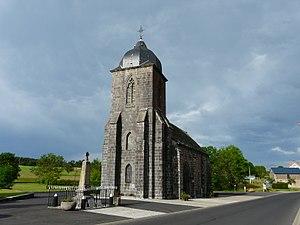
L'église Sainte-Madeleine de Briffons, Puy-de-Dôme, France.
Briffons est une commune française, située dans le département du Puy-de-Dôme, en région d'Auvergne-Rhône-Alpes.
L'église Sainte-Madeleine est une église catholique située à Briffons, en France.
Cet article recense une partie des monuments historiques du Puy-de-Dôme, en France.